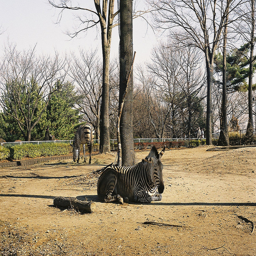
A couple of zebra standing and laying on a dirt field.
Some very pretty zebras in a big open field.
a zebra lays down in front of a tree
a zebra laying down in the sand next to some trees
a zebra sits on a the dusty ground in front of a tree